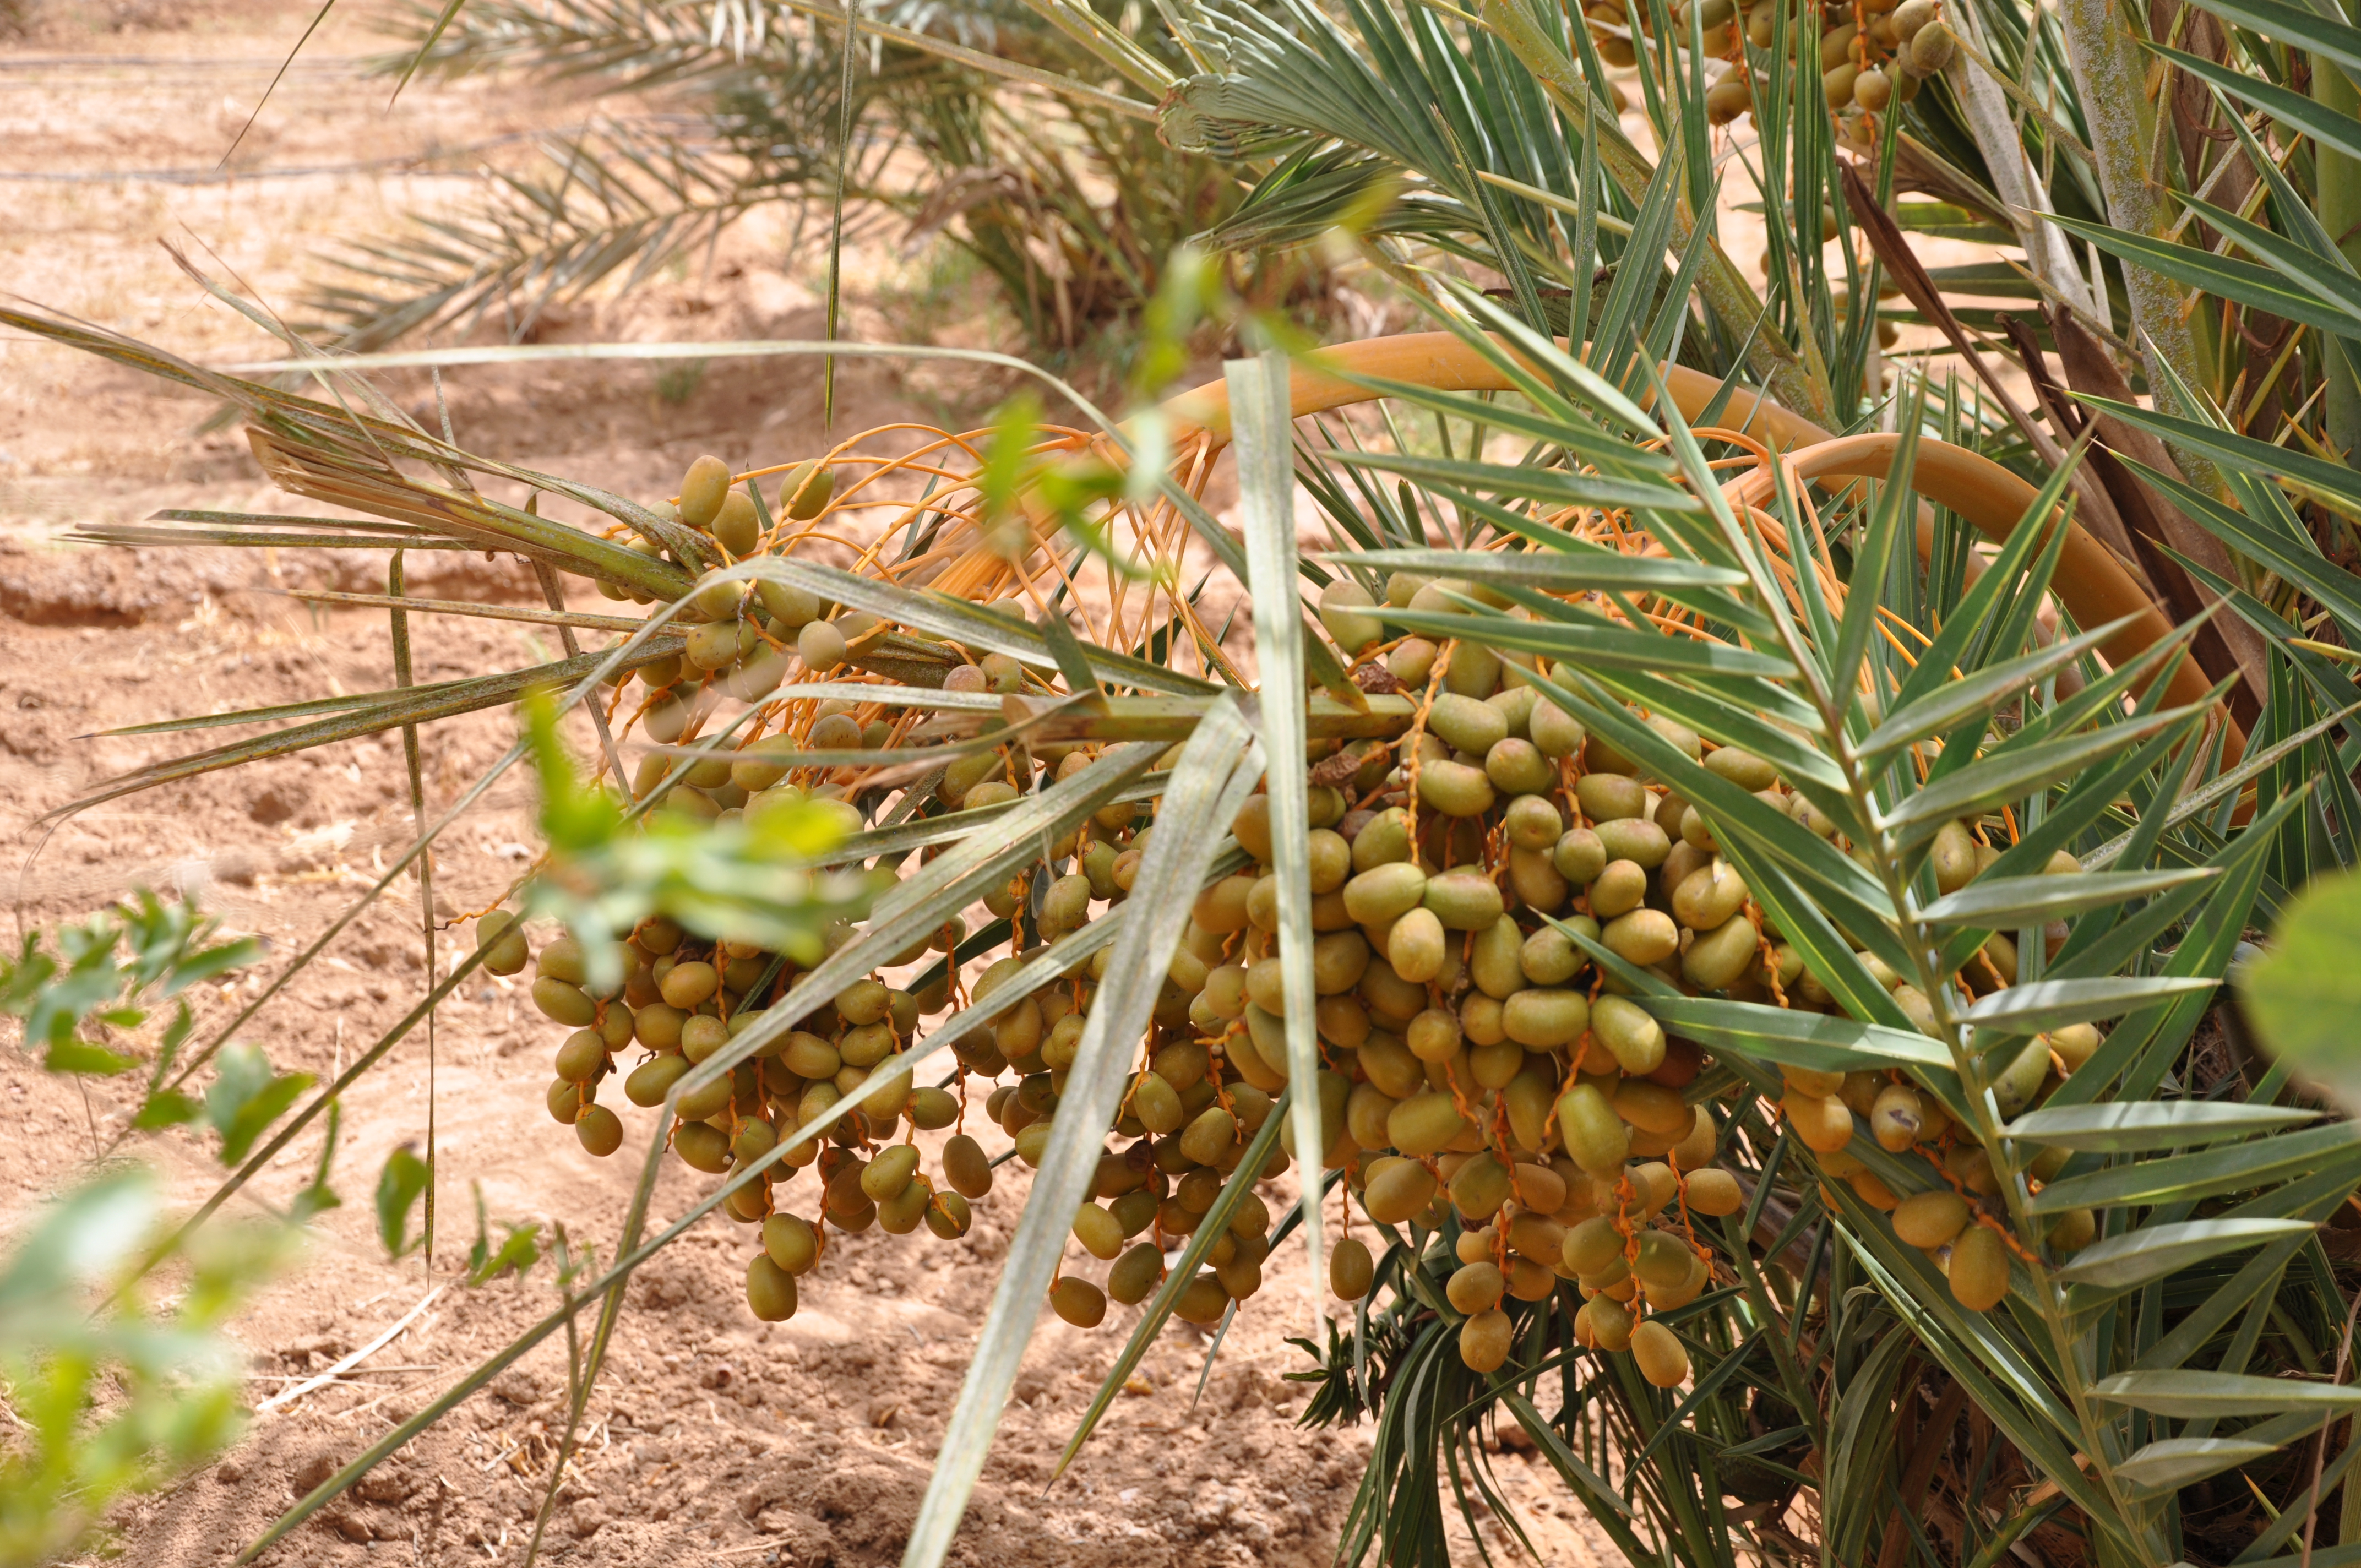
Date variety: Boufagous